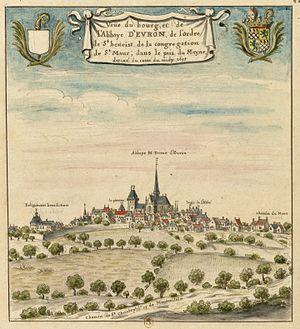
dessin corrigé relevé pour Gaignières, conservé à la BNF et téléchargé par Gallica.
L'abbaye Notre-Dame de l'Épine d'Évron est une ancienne abbaye bénédictine fondée au VIIᵉ siècle à Évron, dans le département de la Mayenne en France. L'abbatiale, dans son état actuel, associe des constructions s'étageant du Xᵉ siècle au XIIᵉ siècle; les bâtiments conventuels datent du XVIIIᵉ siècle. Elle est devenue église paroissiale depuis la Révolution avec la démolition de l'église Saint-Martin qui la jouxtait ; Cette basilique mineure dépend du diocèse de Laval, elle est au centre du doyenné du Pays des Coëvrons et de la paroisse Notre-Dame en Coëvrons. L'abbaye est depuis 2014 le siège et le centre de formation de la Communauté Saint-Martin chargée du ministère de la basilique et de la paroisse.